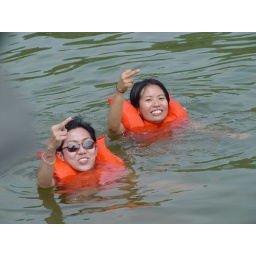
This is after Sophia left us in the water and took off with the boat